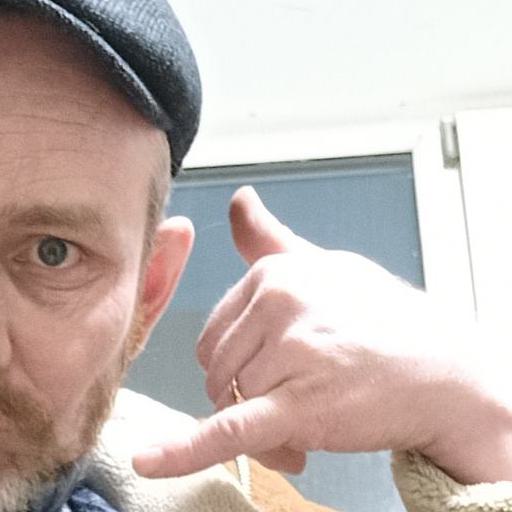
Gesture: call